Potometer

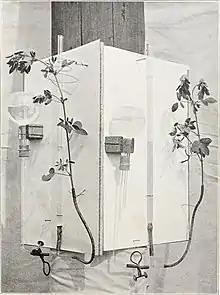
Potometer in use in the 1920s

When a twig is cut from a plant, it should be immediately put under water (only the cut portion). Then, a small part is cut under water. This prevents entry of air into the xylem vessels.